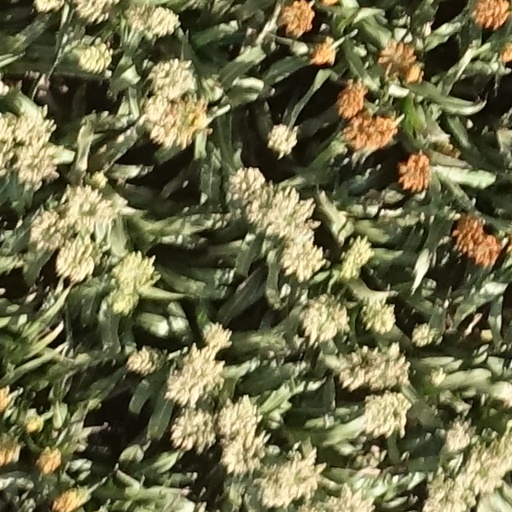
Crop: sorghum